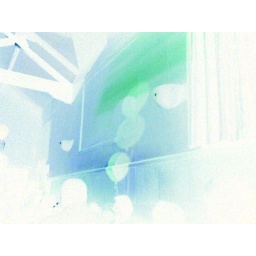
Balloon shadows crawling up the wall surrounded by shades of blue and green